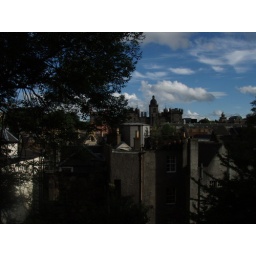
rare blue sky in Edinburgh